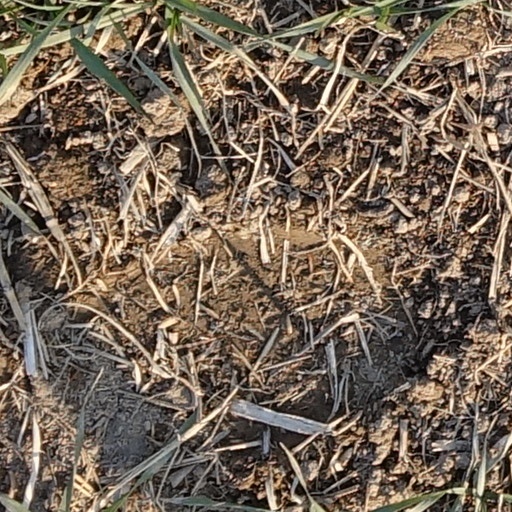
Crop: wheat